Sino-Nepalese War

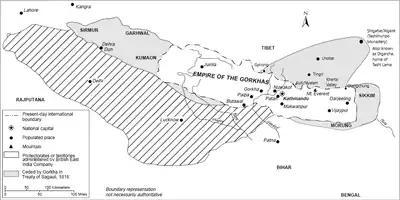
Territorial Expansions up to Shigatse/Digarcha

When the Qianlong Emperor of China heard the news of the invasion of Tibet by Nepal, he sent a large troop of the Chinese army under the command of General Chanchu. Chanchu came to know the situation from the Tibetan Lamas. He decided to stay in Tibet till the dispute was settled.